Keats House

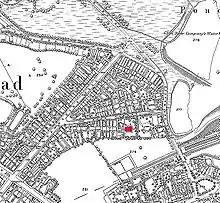
Keats Grove, then known as John Street on part of the 1866 Ordnance Survey map for London with Wentworth Place (Keats House) shown in red; the field marked as 276 is now Heath Hurst Road housing and the pond 277 is filled in.

The house was built during 1814–15 and was probably completed between November 1815 and February 1816. The house was one of the first to be built in the area known as the Lower Heath Quarter.